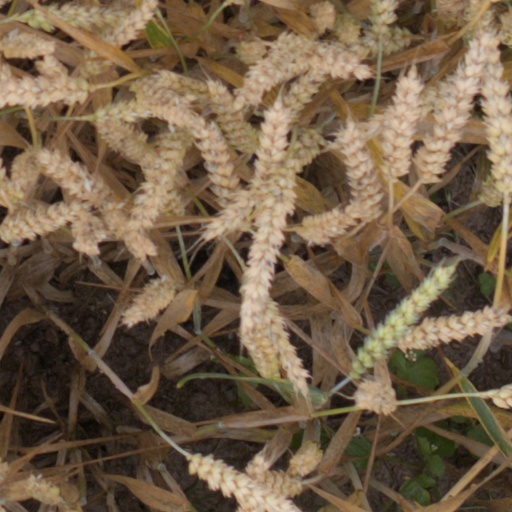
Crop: wheat